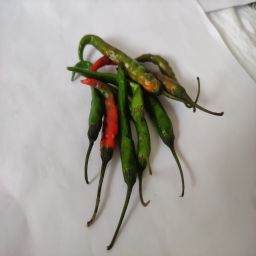
Crop: Chile Pepper
Quality: Ripe